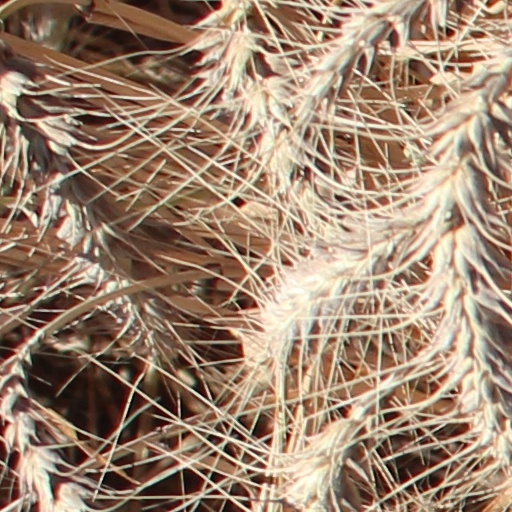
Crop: wheat